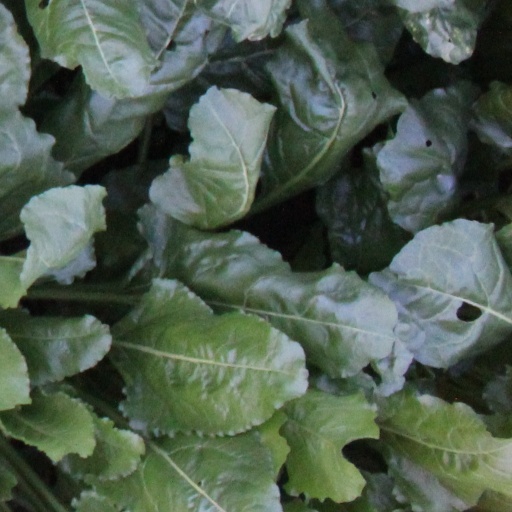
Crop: sugar beet